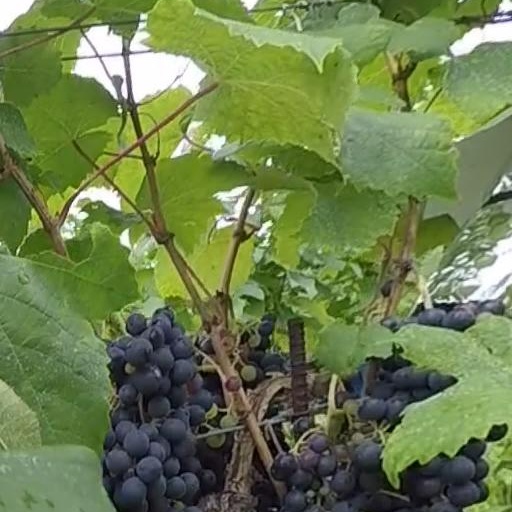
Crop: grape